Hurdy Gurdy (1929 Universal Oswald film)

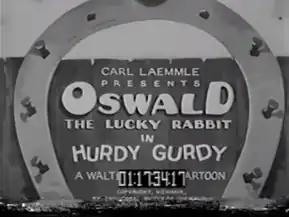
The title card of "Hurdy Gurdy".

Hurdy Gurdy is a 1929 animated short film which is presented by Carl Laemmle and was produced by Walter Lantz, who he and his wife would go on to make Woody Woodpecker. The film, which is animated by R.C. Hamilton, Bill Nolan and Tom Palmer, features Oswald the Lucky Rabbit, who is substituted for the organ grinder's dancer, after the original one is comically swallowed up by Oswald's bubblegum.